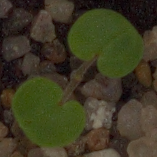
Label: smallflowered_cranesbill